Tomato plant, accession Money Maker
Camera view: tilt-top (135 deg); turntable rotation: 240 degrees
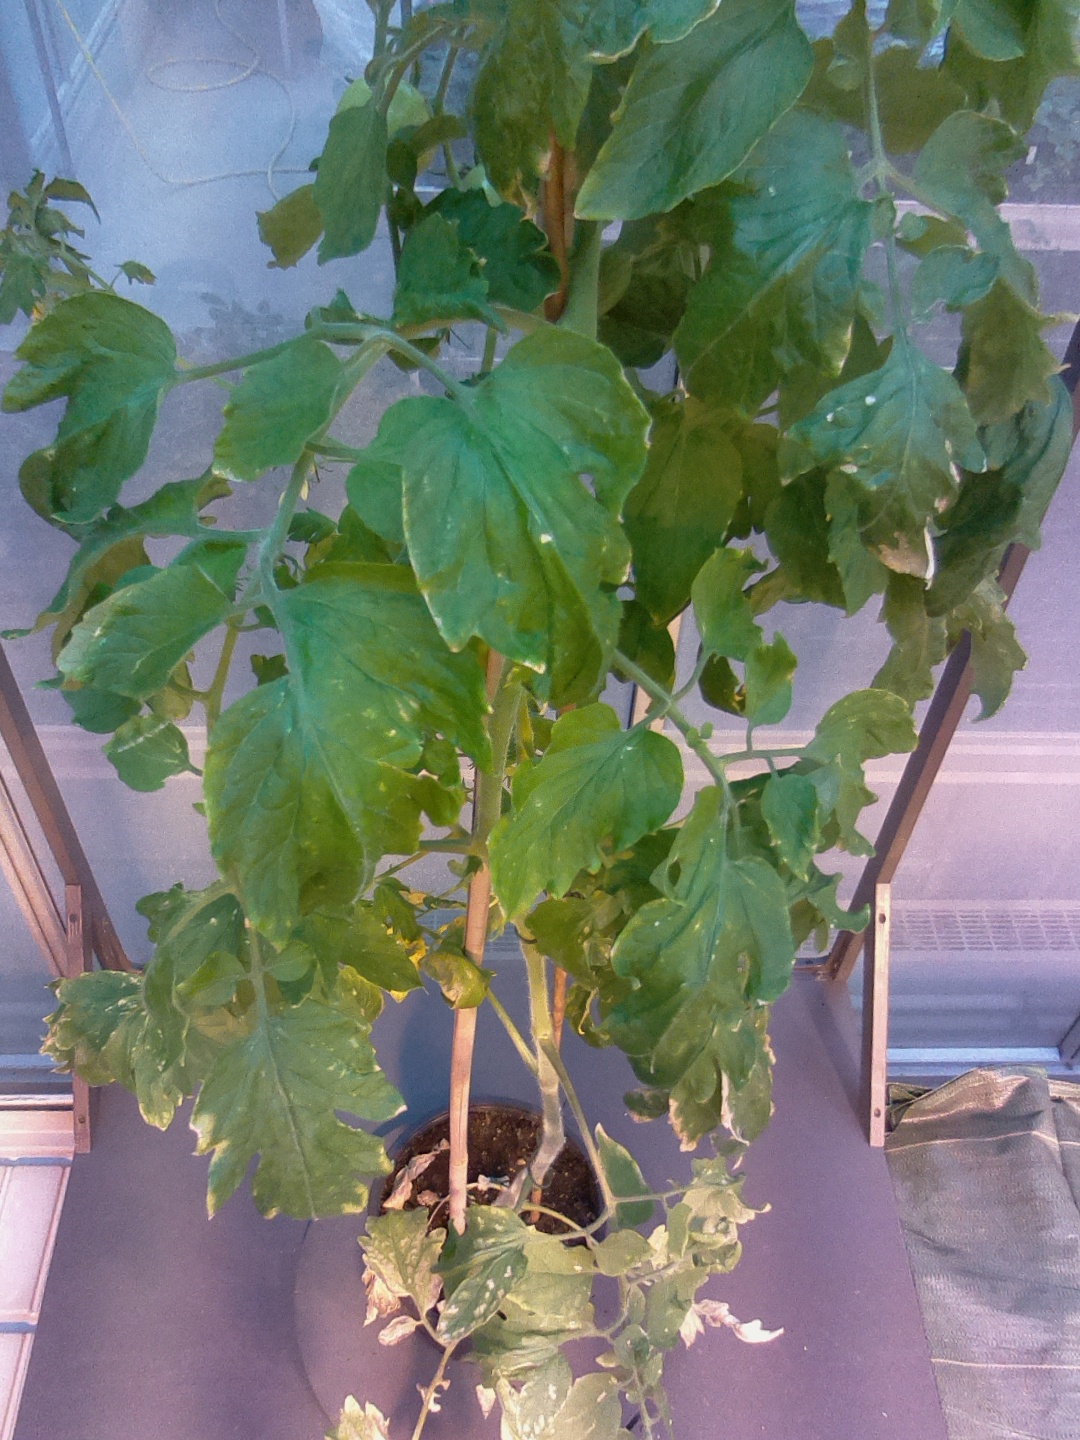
BBCH growth stage 76: 60%-70% of final fruit size